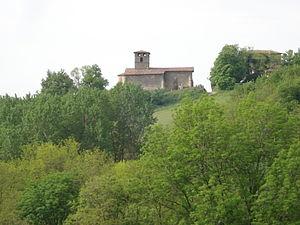
Bathernay est une commune française située dans le département de la Drôme, en région Auvergne-Rhône-Alpes.